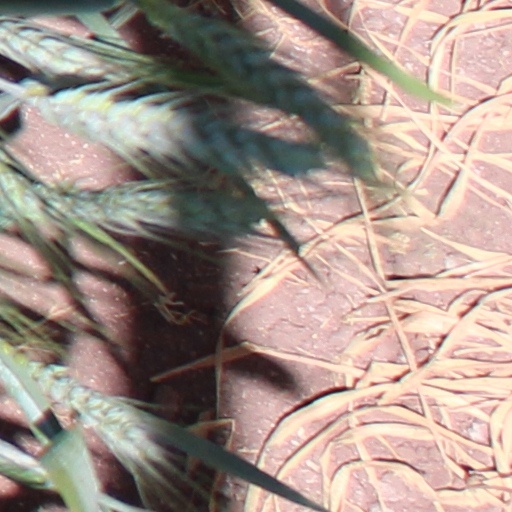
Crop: wheat